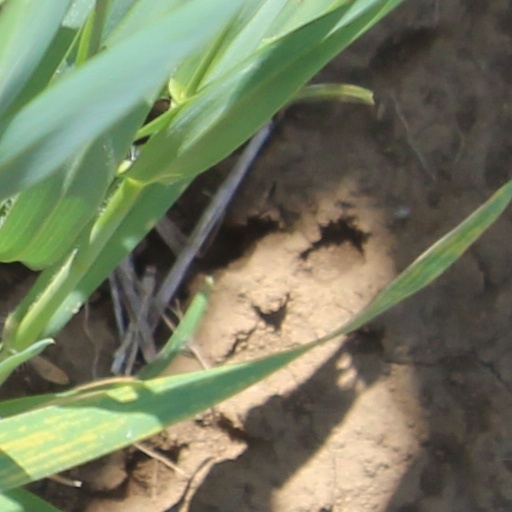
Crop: wheat